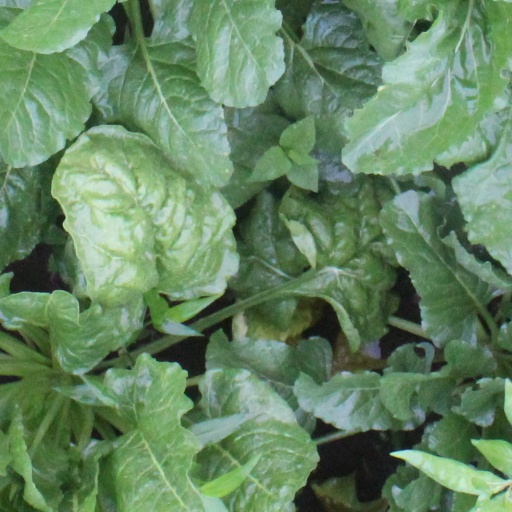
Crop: sugar beet